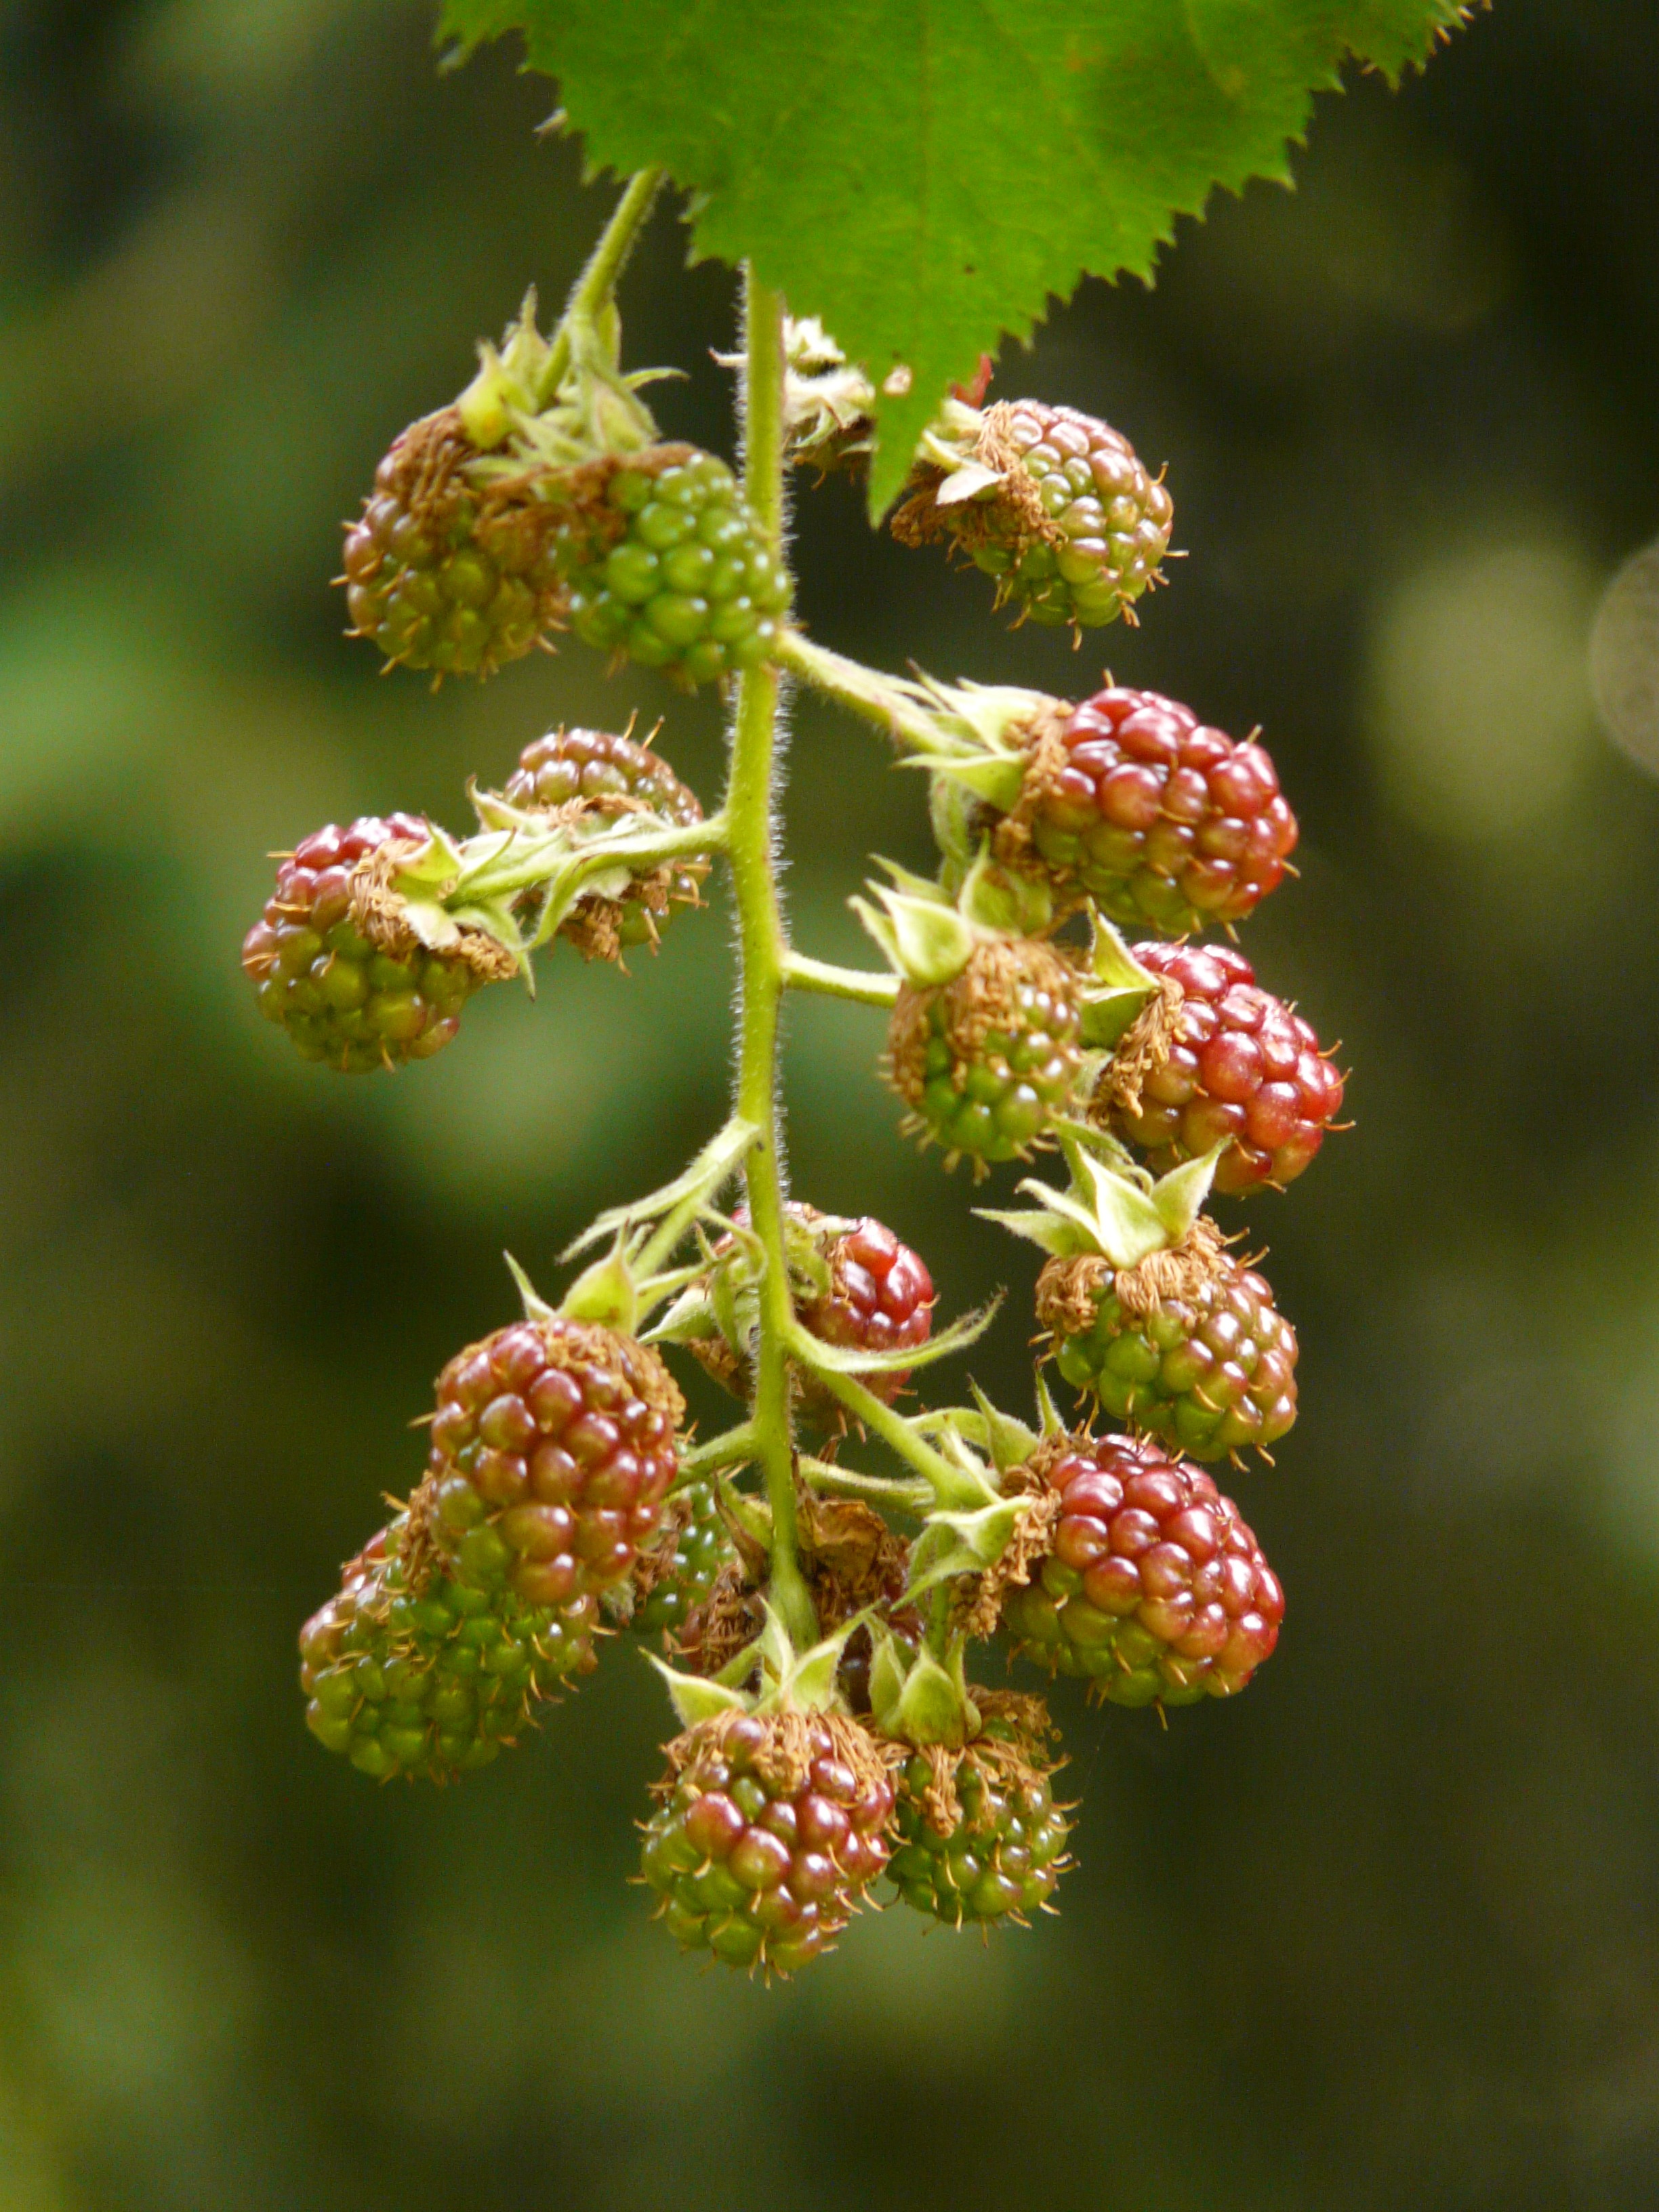
tree, branch, plant, fruit, berry, flower, food, green, produce, evergreen, botany, flora, blackberry, berries, shrub, fruits, rowan, immature, blackberries, macro photography, sorbus, flowering plant, rubus sectio rubus, woody plant, land plant